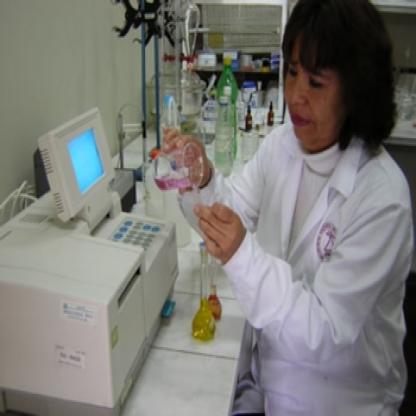
Scene: Indoor